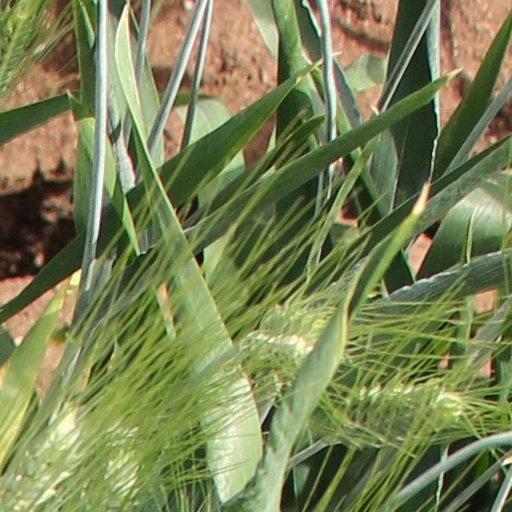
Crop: wheat